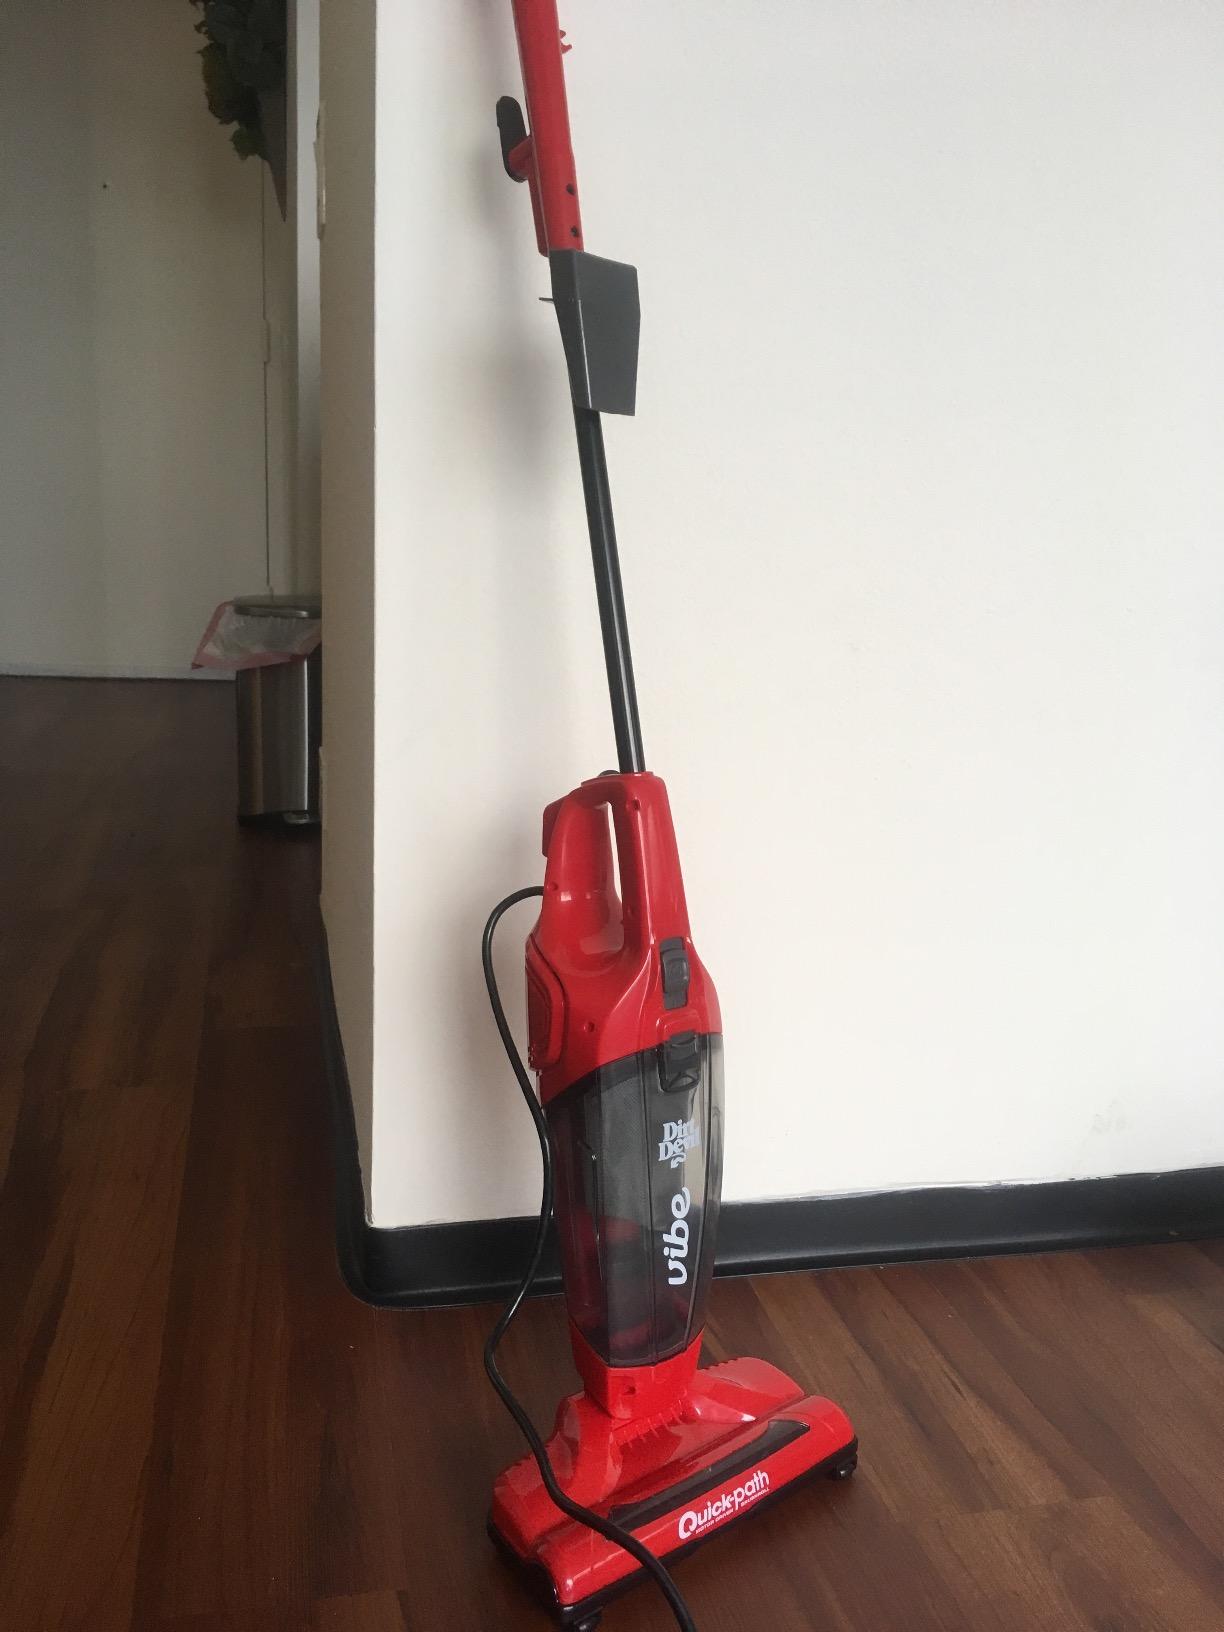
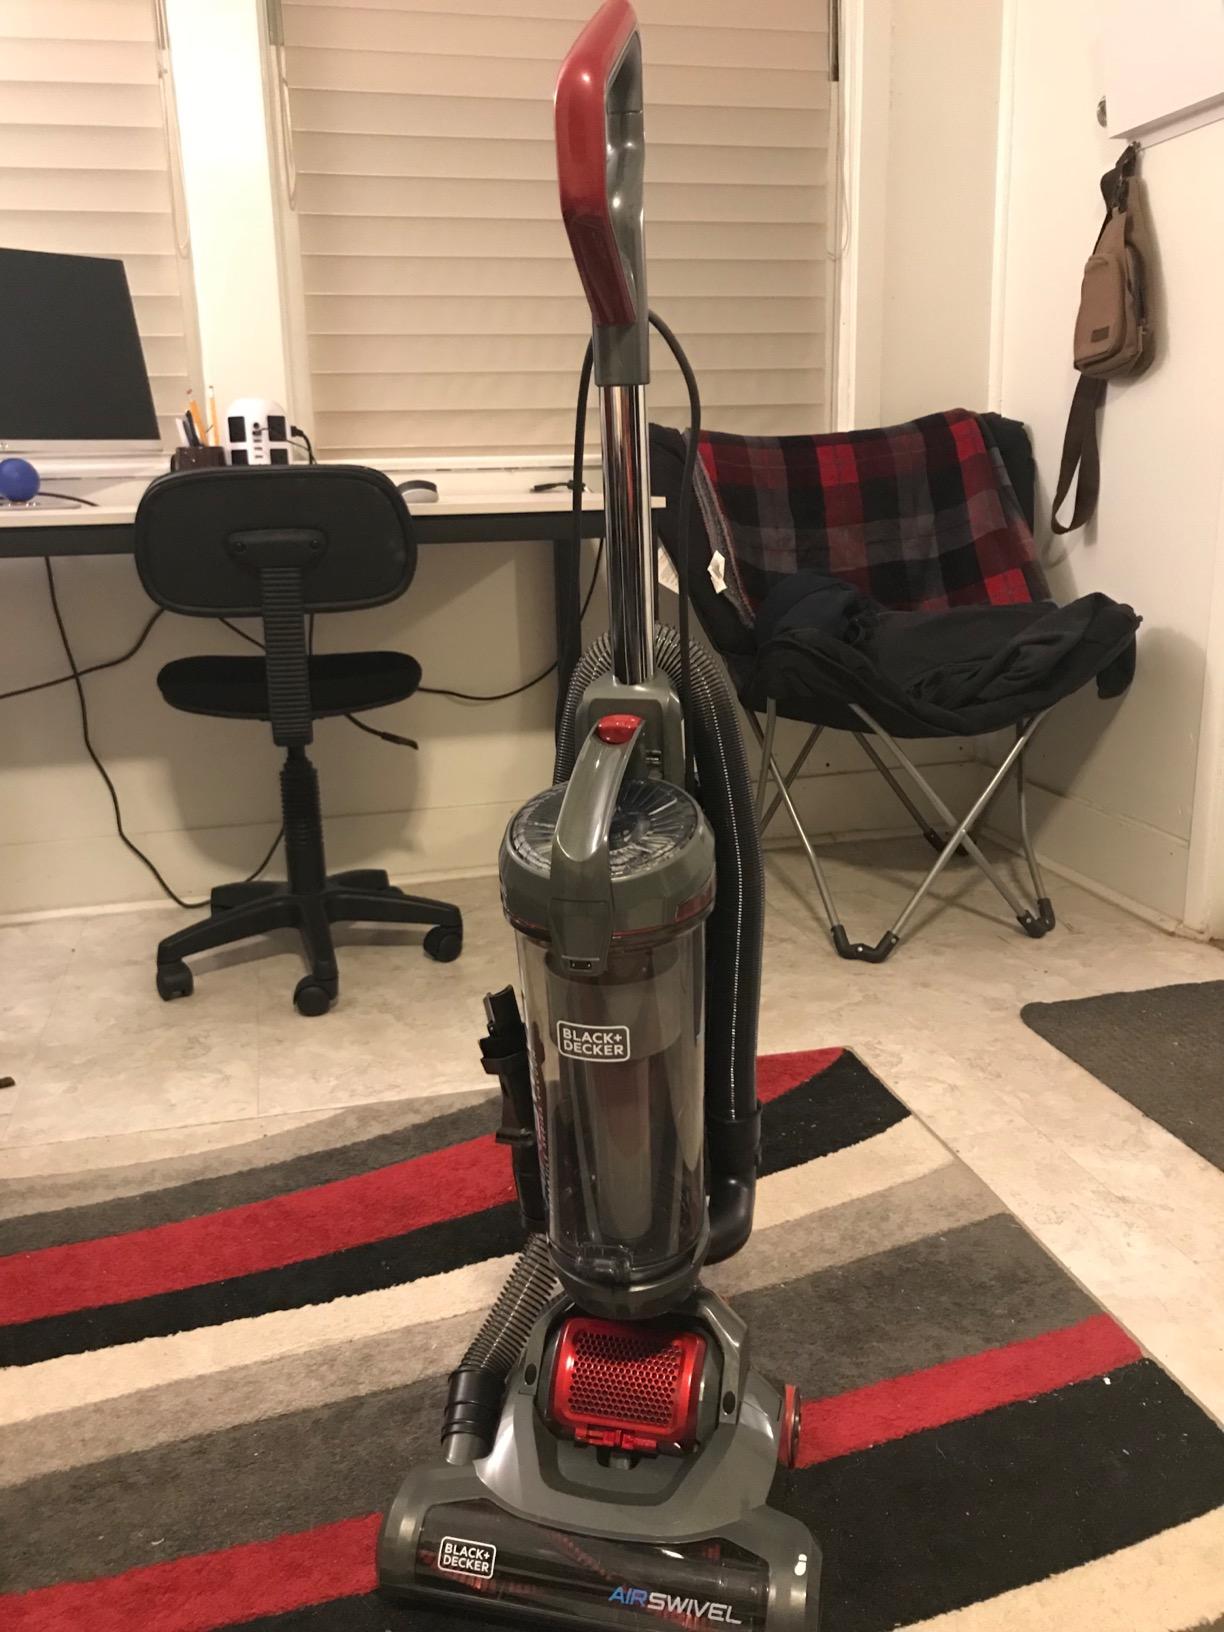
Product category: items_vacuum
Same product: no